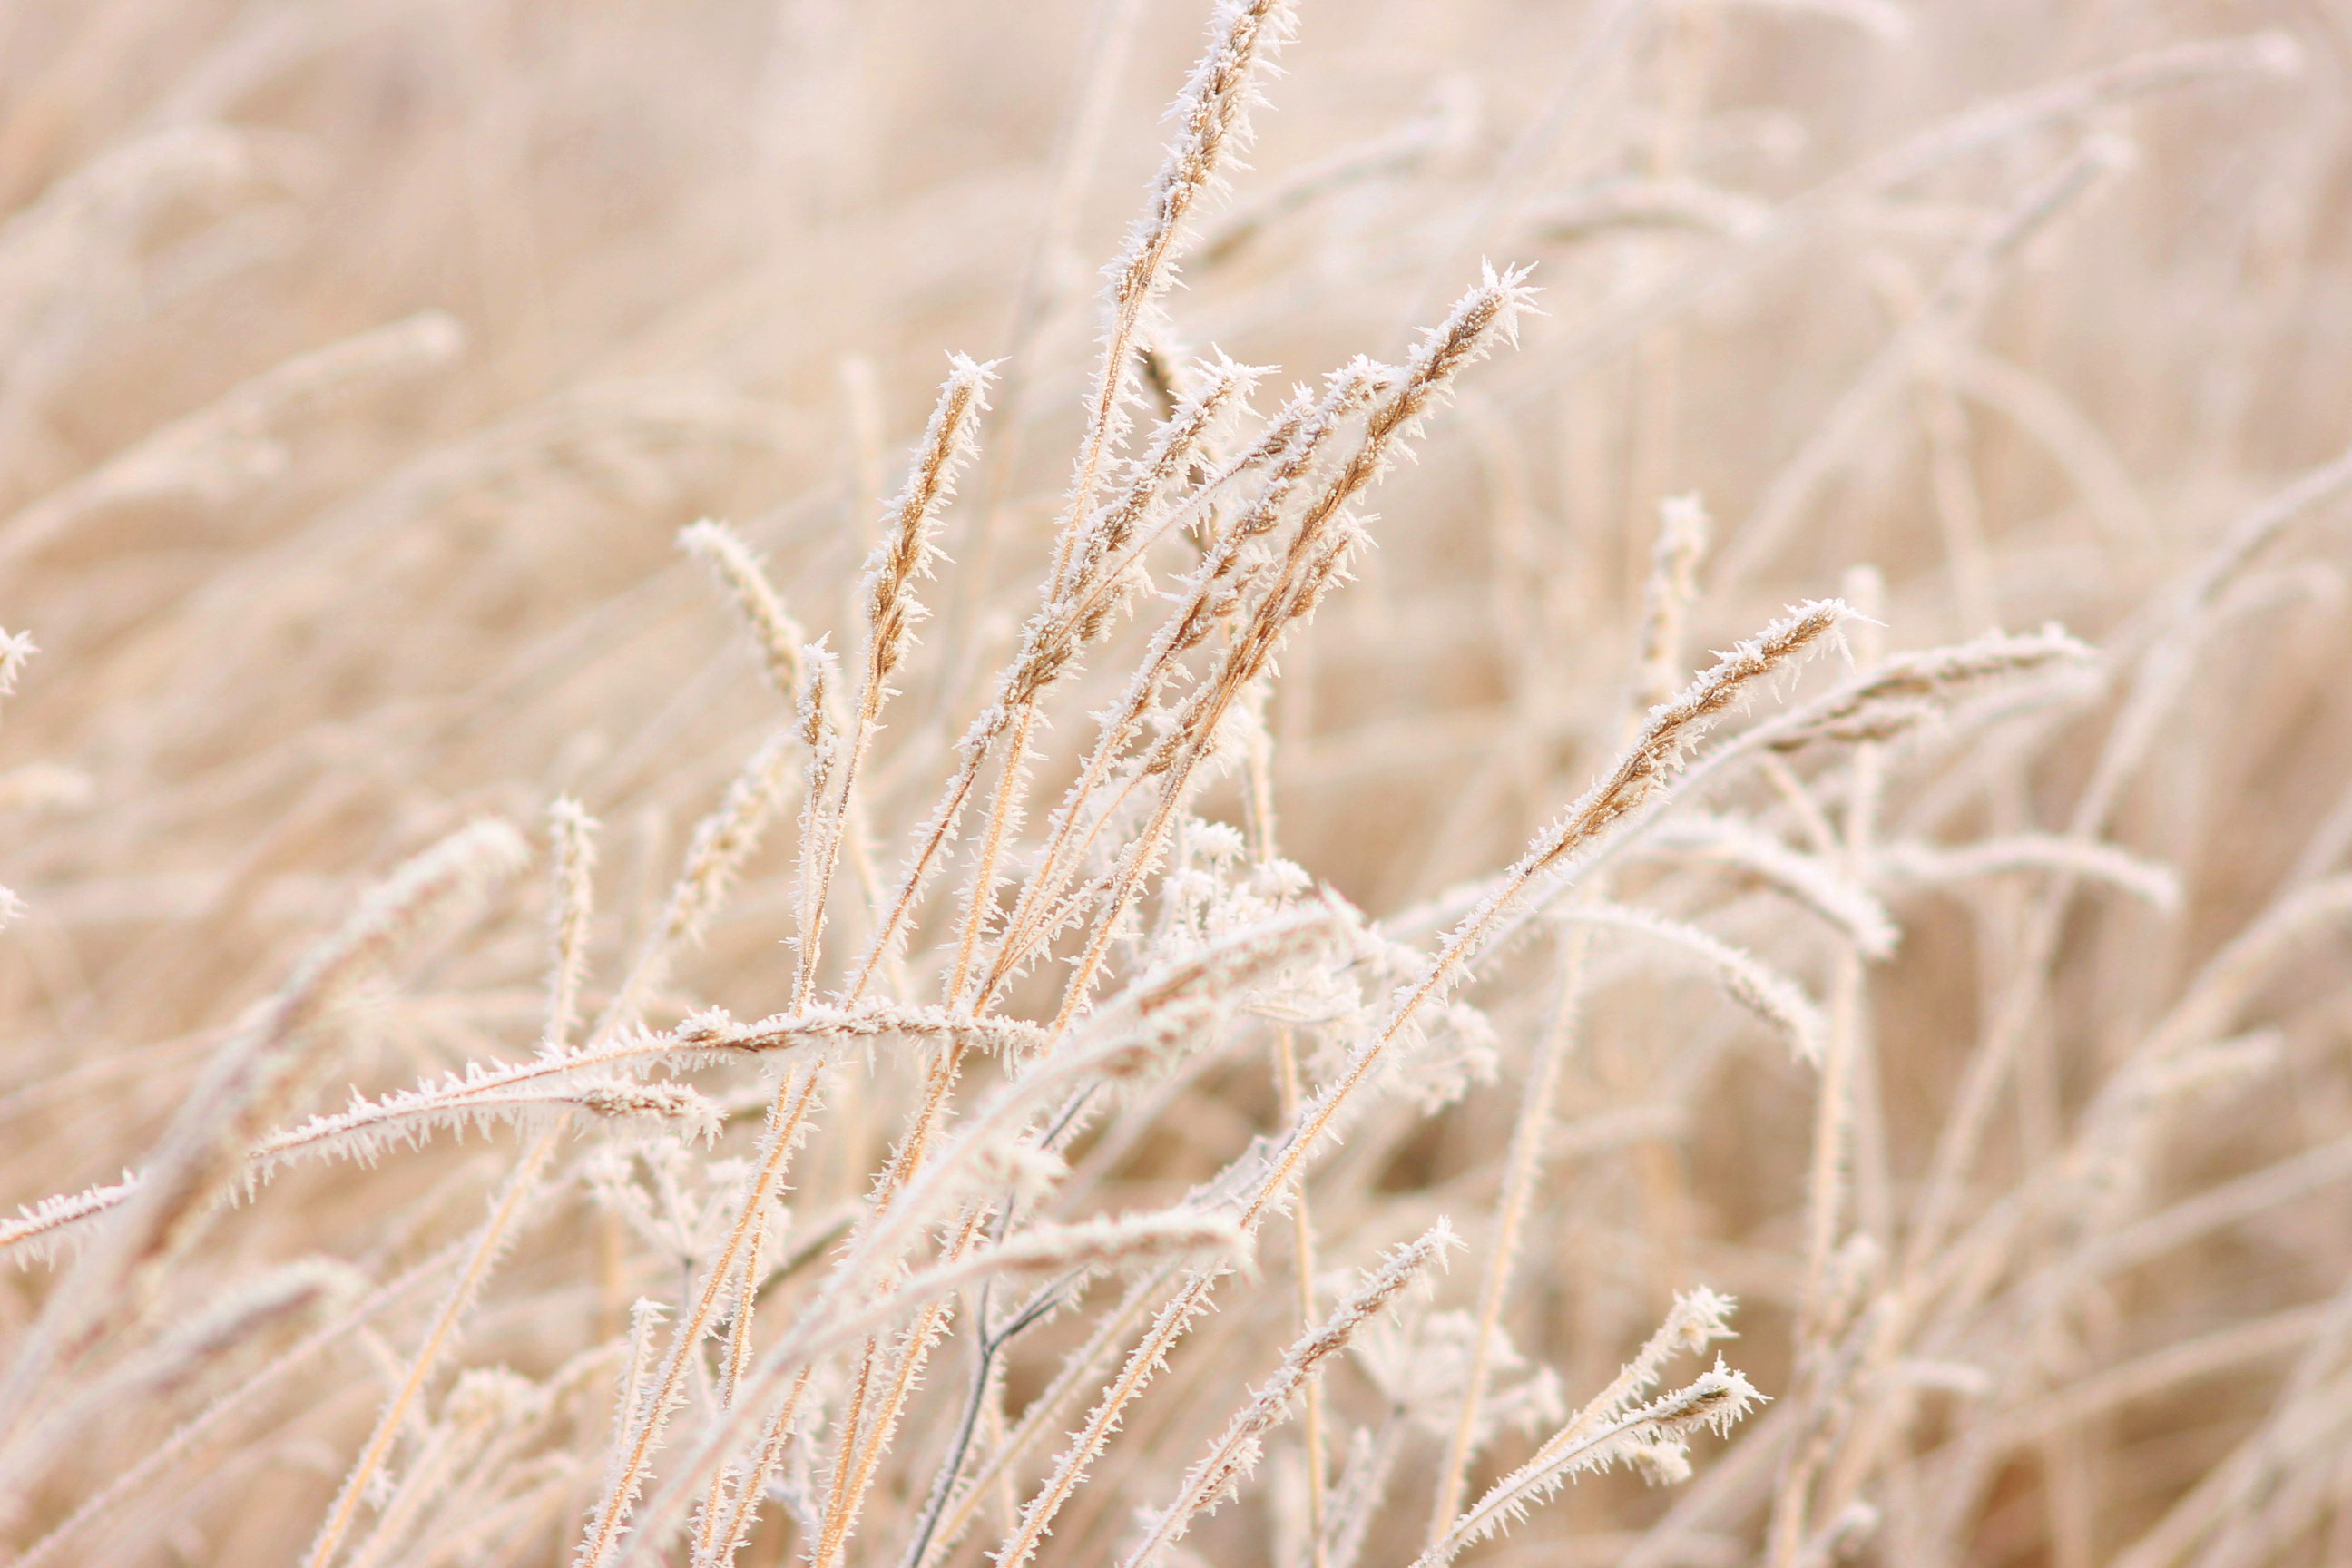
landscape, nature, grass, sand, branch, cold, winter, plant, field, wheat, grain, flower, frost, food, material, twig, close up, rye, cereals, freezing, macro photography, flowering plant, commodity, grass family, land plant, food grain